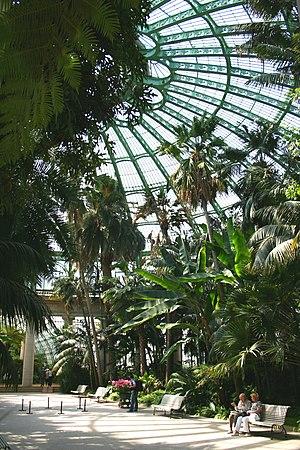
Laeken (Belgique), les serres royales de Balat (1874-1890).
Les serres royales de Laeken sont une construction architecturale composée de métal et de verre, réalisée par l'architecte Alphonse Balat dans le parc attenant au château royal de Laeken à l'initiative de Léopold II.